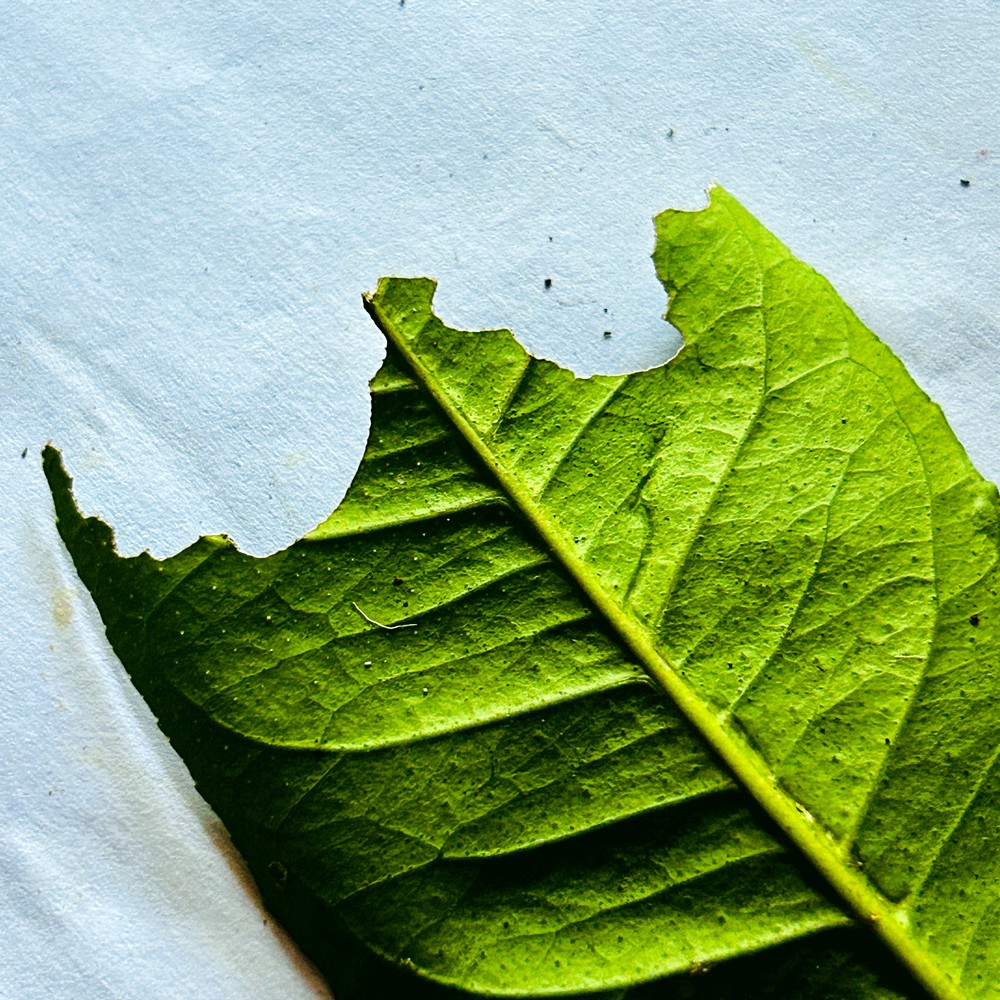
Label: Deficiency Leaf